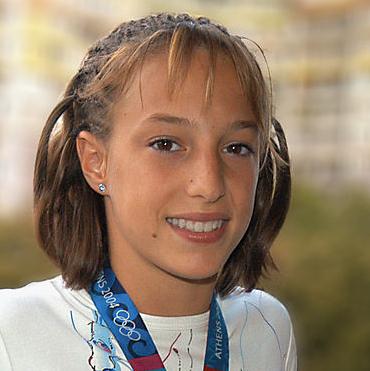
Age: 17